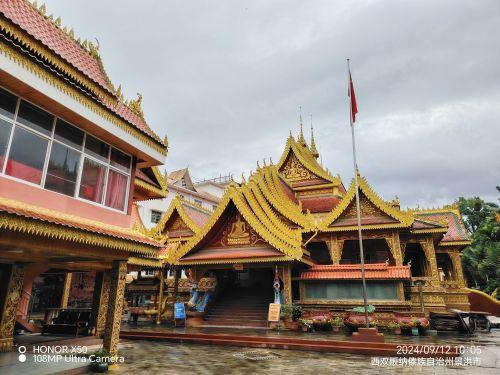
地标名称：曼弄枫村佛寺
所在城市：西双版纳傣族自治州·景洪市